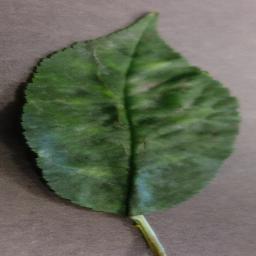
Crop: cherry
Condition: (including_sour)_powdery_mildew